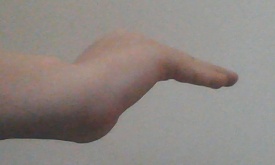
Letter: haa